Guy Berryman

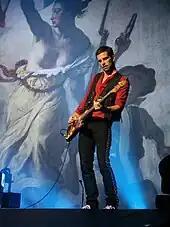
Berryman playing the bass during Viva la Vida Tour in September 2008

Berryman was the third member to join the band in 1997. Their college friend Kris Foof described him as "a quiet young man who had been put in Paris Block, the less populated block of rooms in Ramsay Hall. The rest of the band had been placed in New York Block, but not Guy — he was the outsider [that the insiders all knew about], namely from his stockpile of musical instruments". Martin commented that he had a wrong impression of the bassist on their first meeting: "He's not as scary as he looks [...] Everyone thinks he's moody, soft-spoken is better". They practised along with Buckland and eventually recorded a demo despite not having a drummer, calling themselves Big Fat Noises by November of that year. Champion completed the performing line-up in 1998. Berryman later dropped out of engineering and enrolled in a seven-year architecture programme at the Bartlett, which he subsequently abandoned to focus on his music career. He worked as a bartender to pay rent.